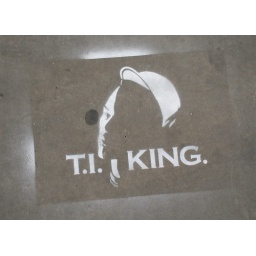
On pavement and wall near corner of Lensfield Road and Trumpington Street